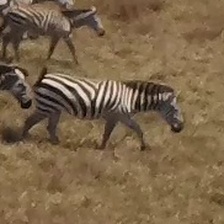
Pose orientation: right